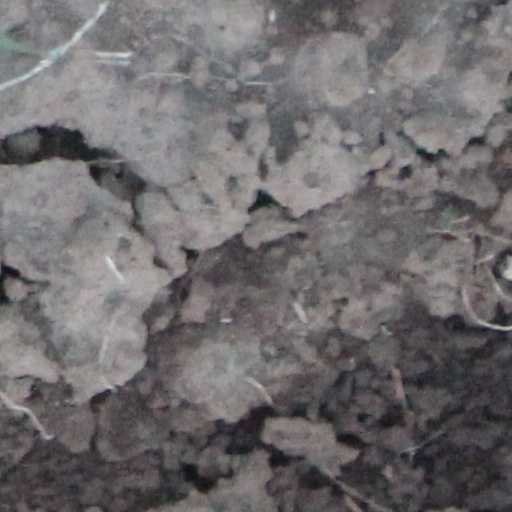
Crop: wheat